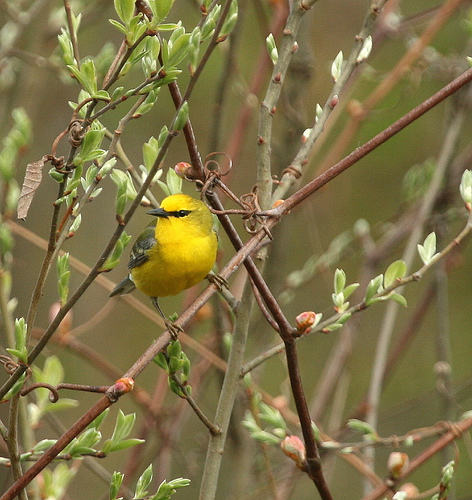
this bright yellow bird has a dark beak and green wings.
this small colorful yellow bird has a dark green wings and rectrices, and a black bill.
this bird has a short black bill, a black superciliary, and a bright yellow crown, throat, breast, and belly.
this yellow bird sports a sharp, black beak and beady black eyes.
this little bird has a yellow belly and breast with a black superciliary and short pointy bill.
this particular bird has a yellow belly and a black billa small yellow bird with grey wings, a black mask around its eyes, and a short beak.
this is a smaller bird with a yellow belly and head, the wings are a little darker with some white in it.
this is a small yellow bird with gray wings and tail and a pointed black beak.
this bird has wings that are grey and has a yellow belly
Species: Blue Winged Warbler